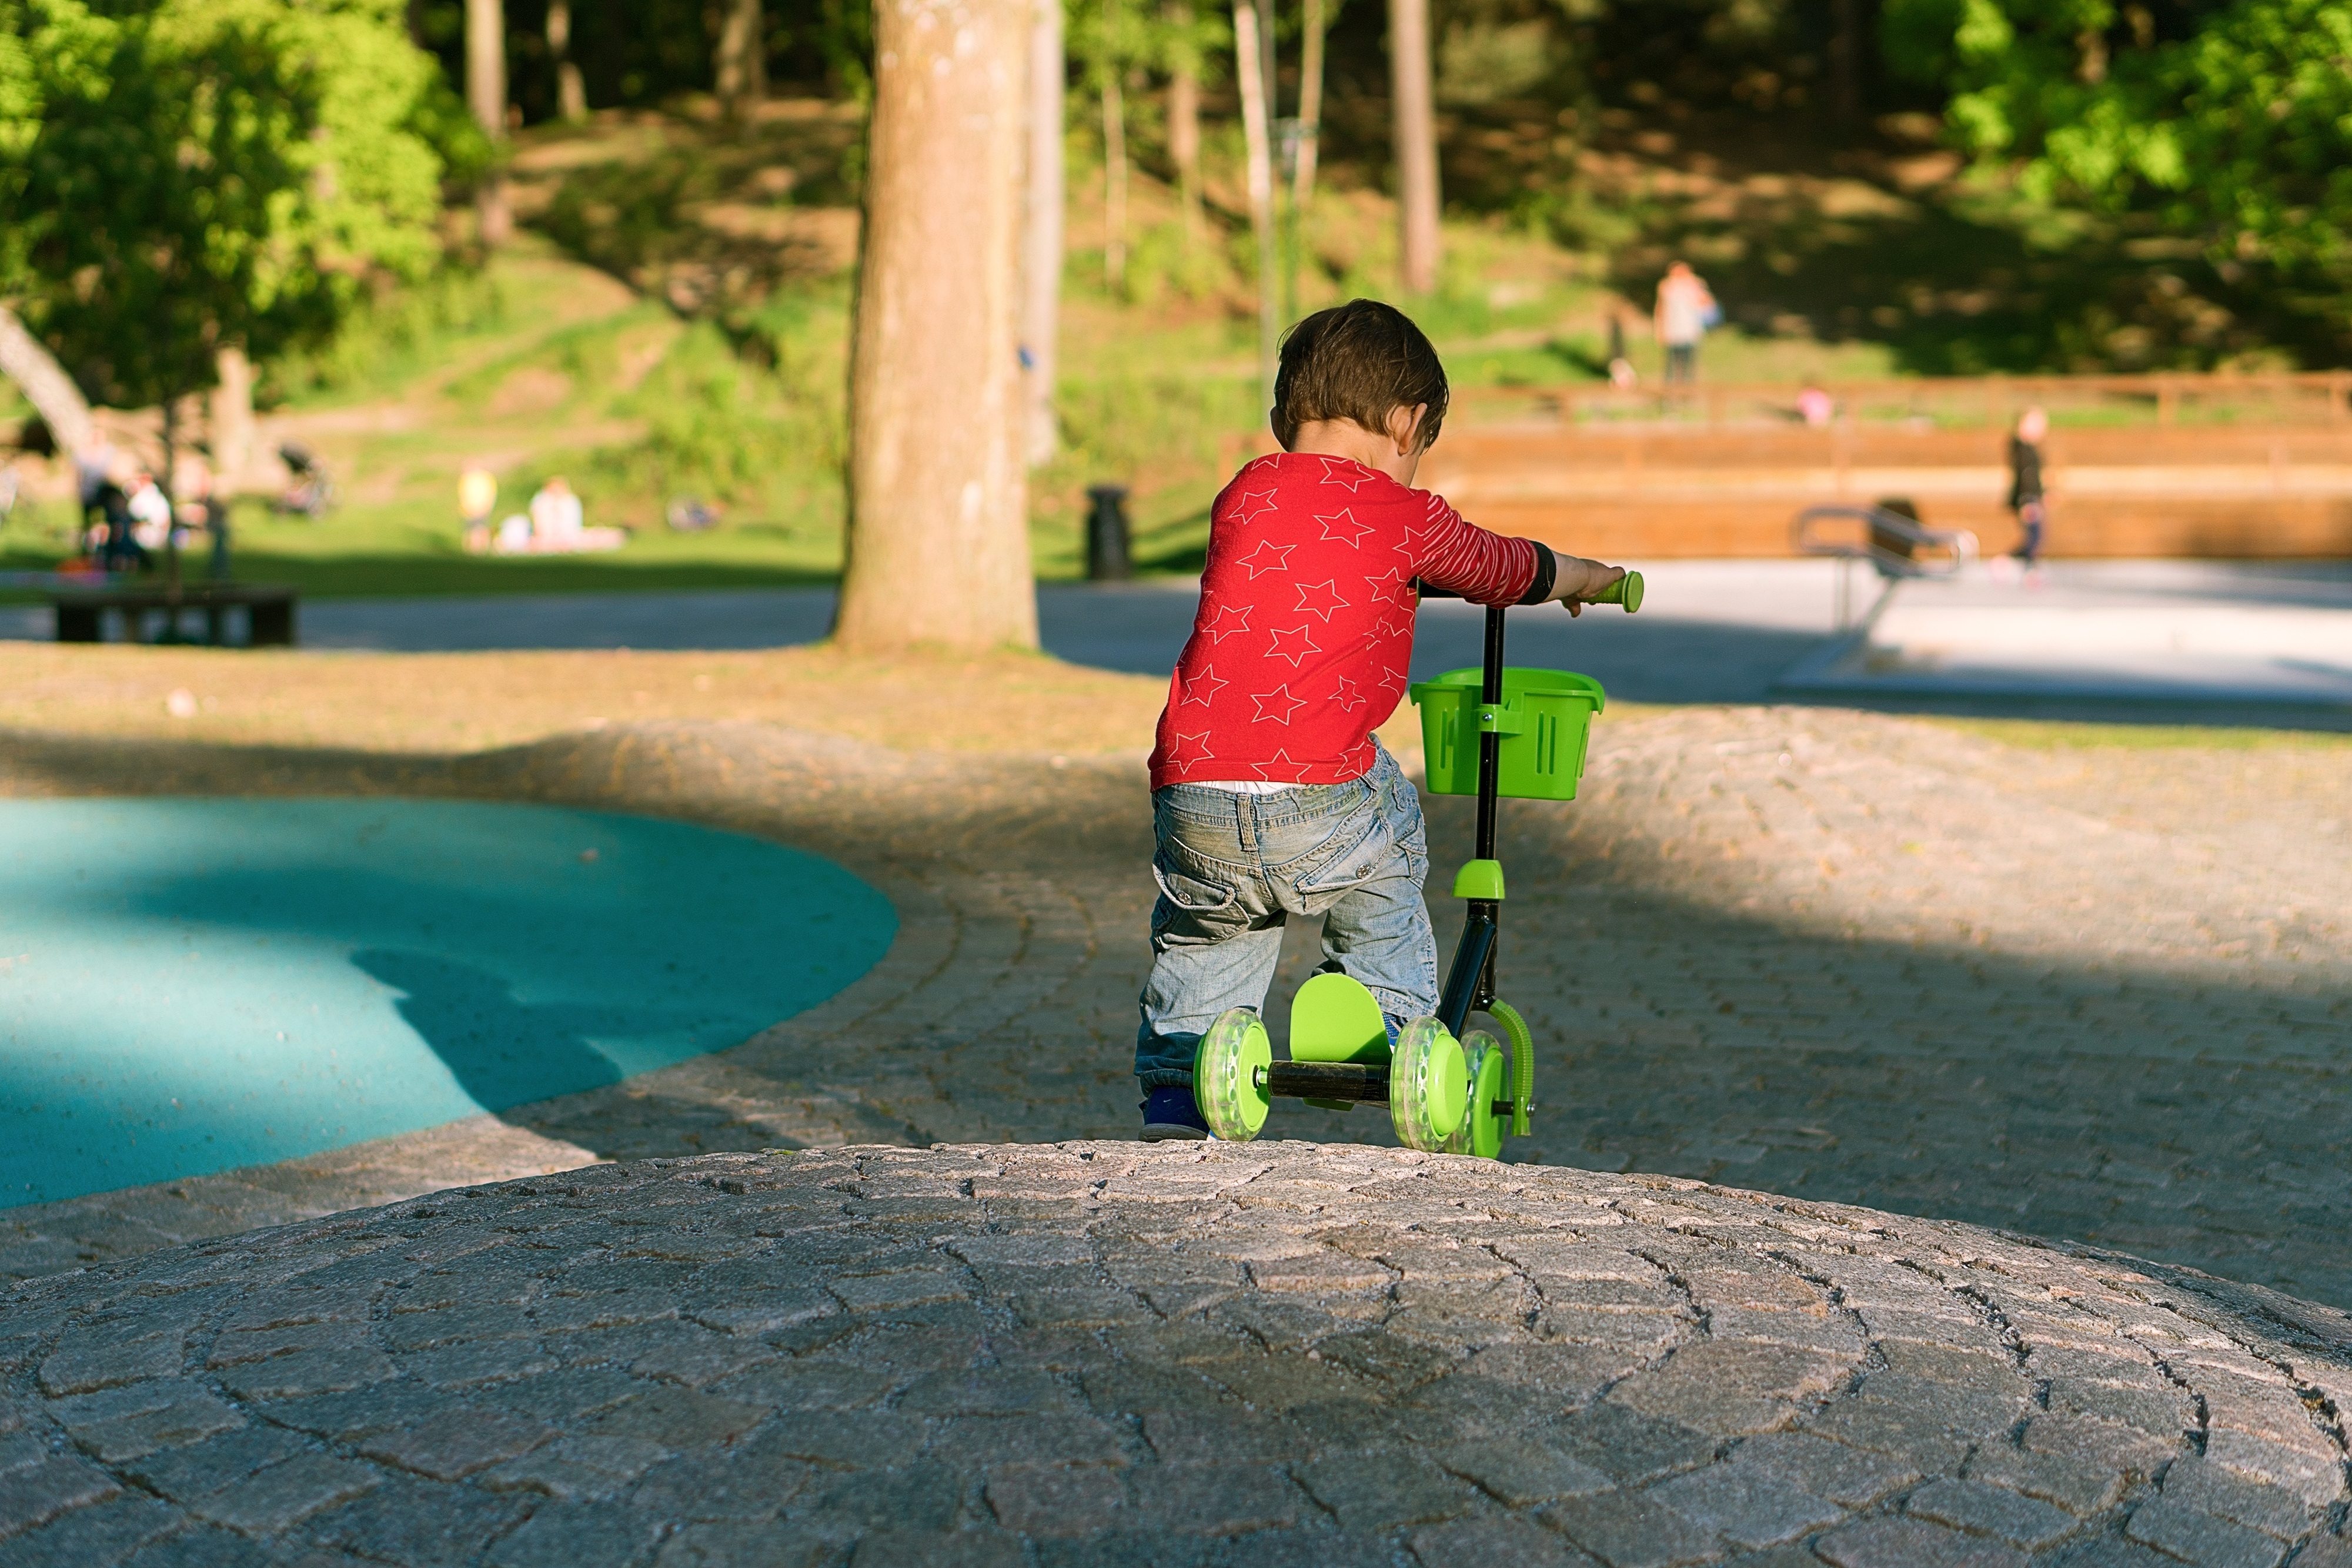
outdoor, sunshine, sun, sport, play, boy, kid, bike, summer, vacation, male, motion, young, green, action, park, backyard, child, ride, exercise, lifestyle, leisure, healthy, childhood, activity, son, riding, fun, scooter, downhill, playground, little, joy, active, kick, outdoor play equipment